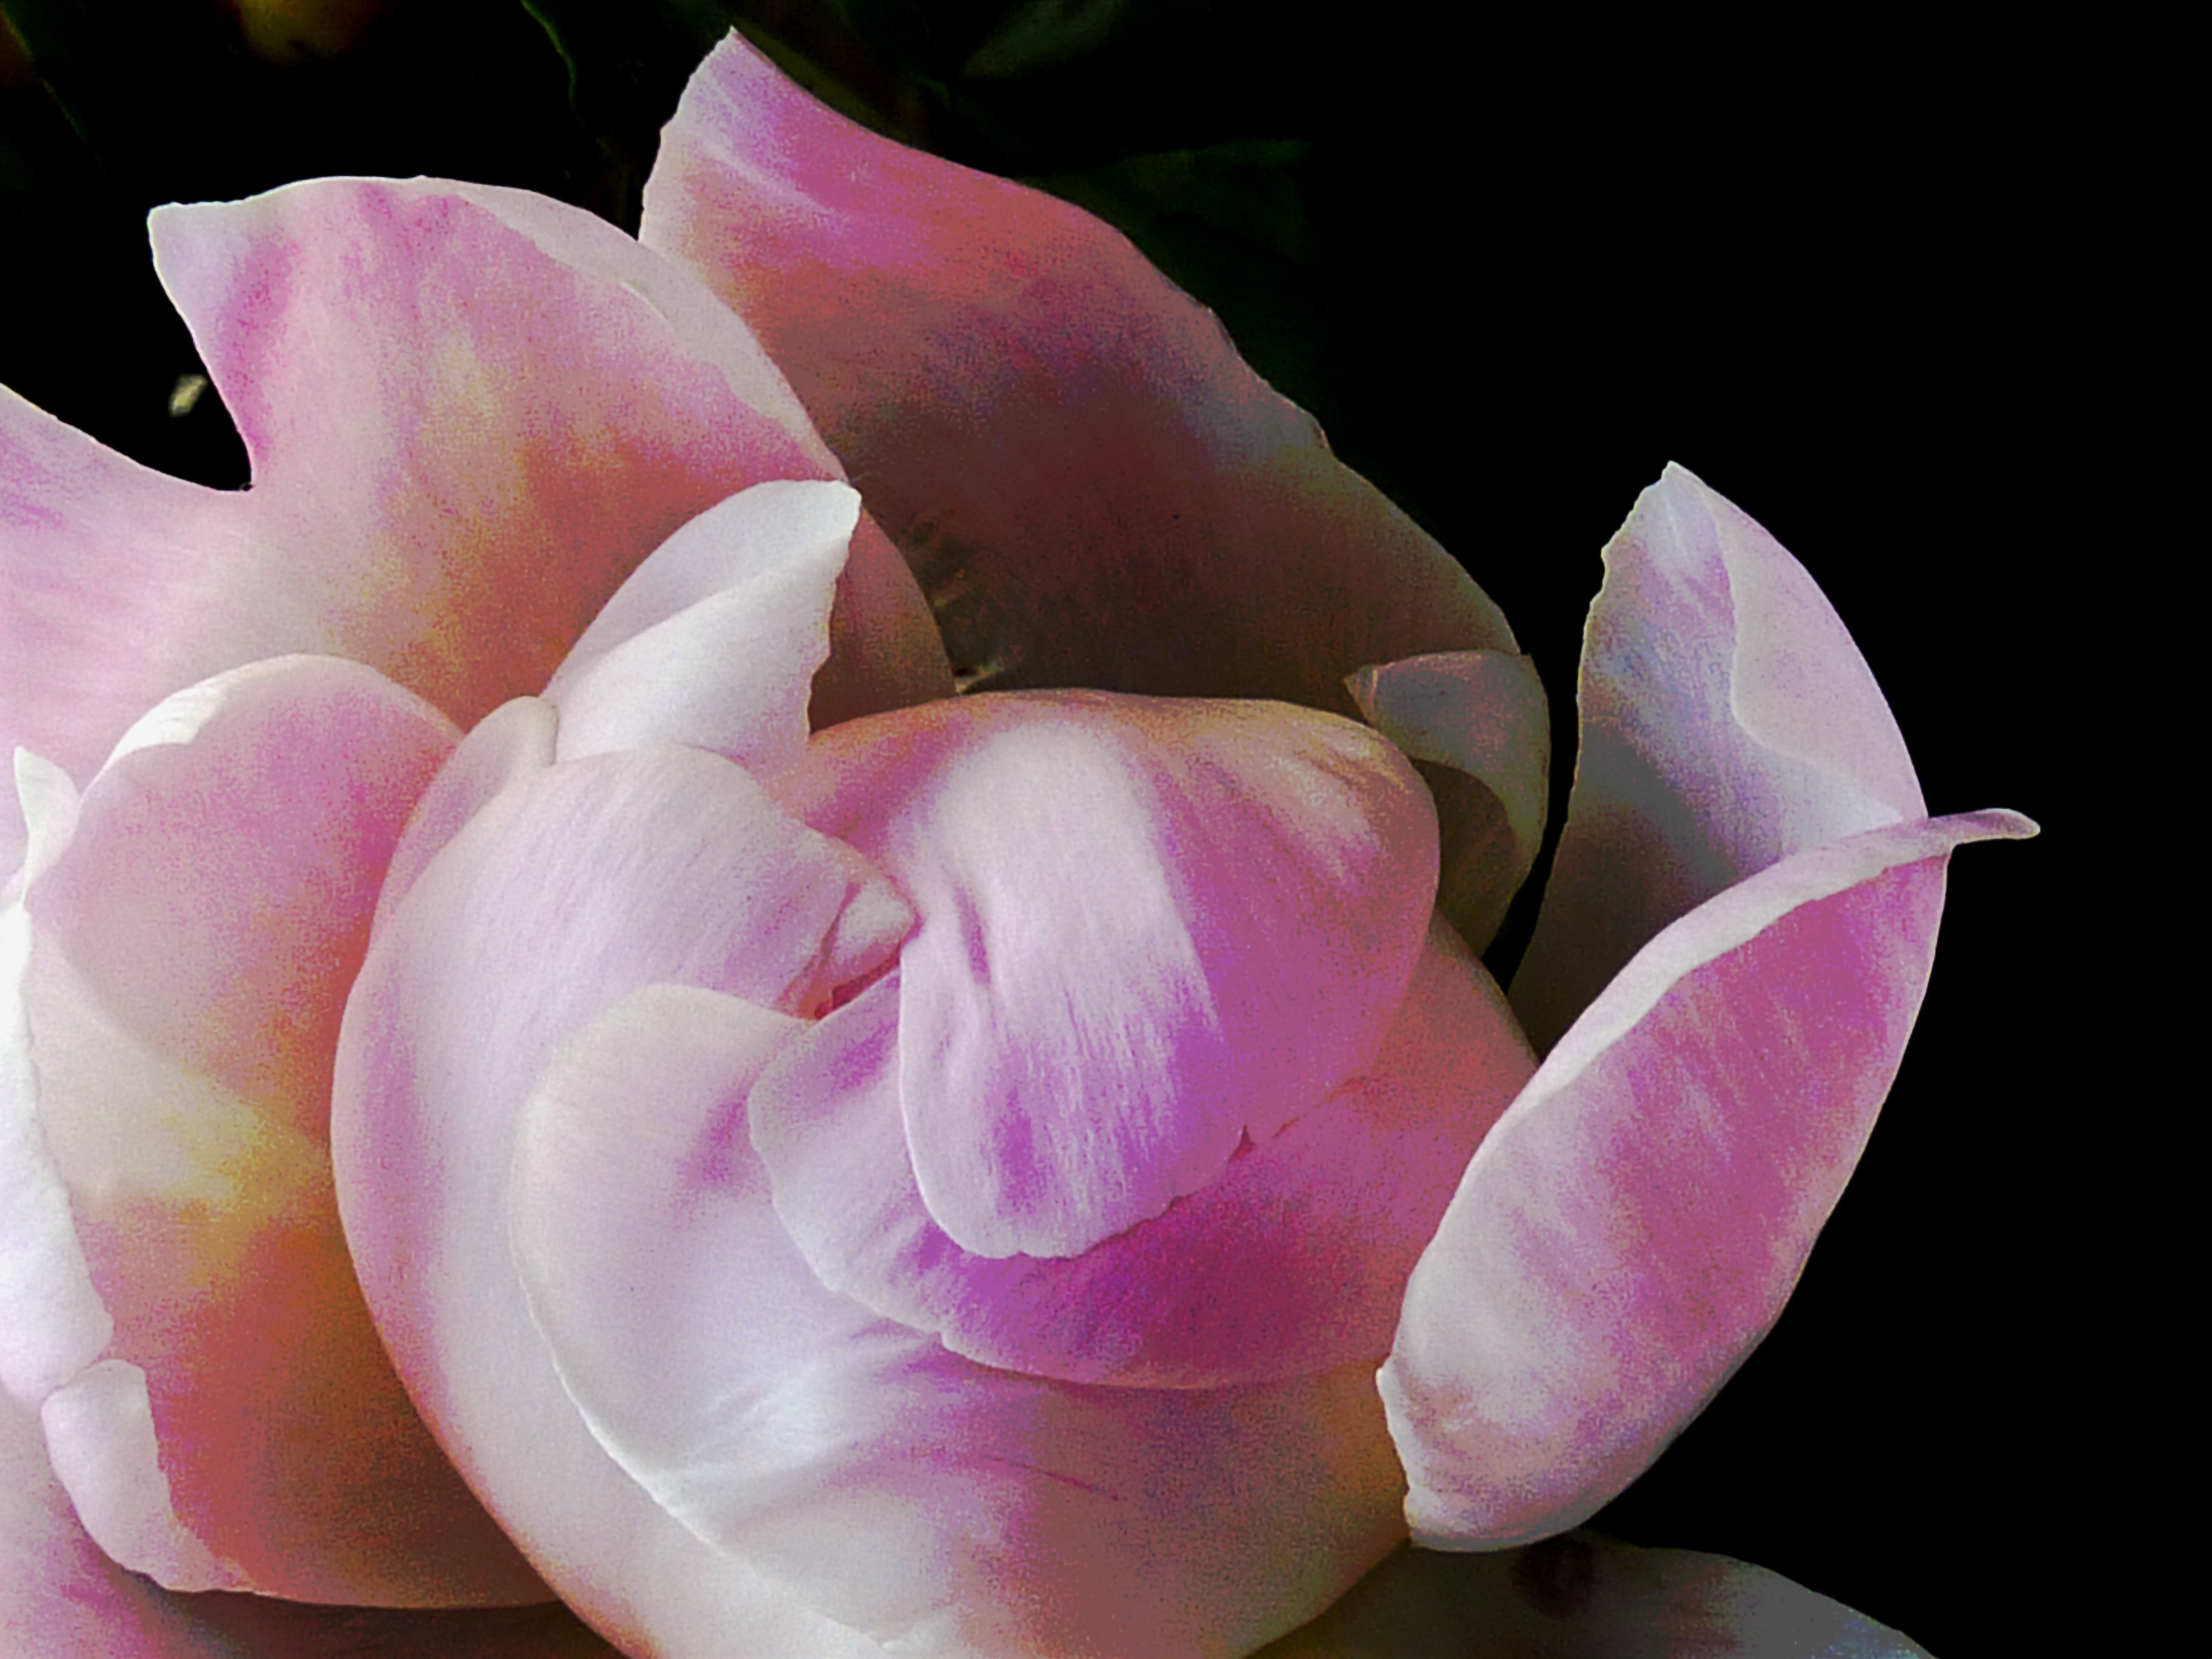
blossom, plant, flower, petal, bloom, tulip, spring, pink, sacred lotus, aquatic plant, flora, flowers, close up, lotus, flower garden, macro photography, flowering plant, sea of flowers, bl tenzauber, herrlich, blossom branches, plant stem, land plant, lotus family